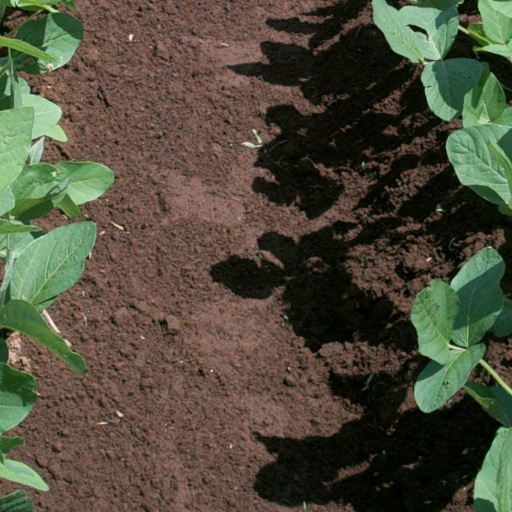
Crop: soybean